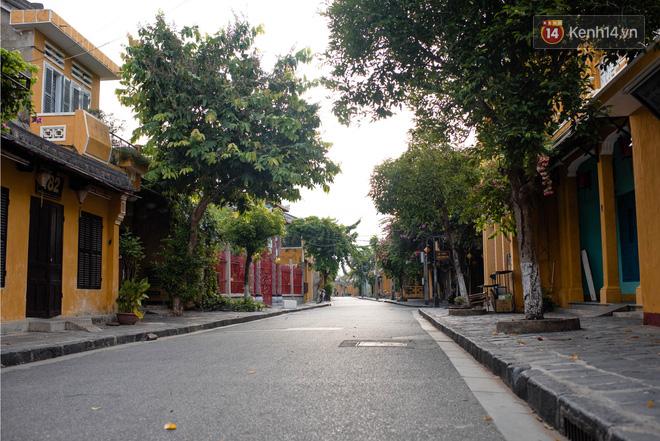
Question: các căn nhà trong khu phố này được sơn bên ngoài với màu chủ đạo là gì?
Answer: màu vàng